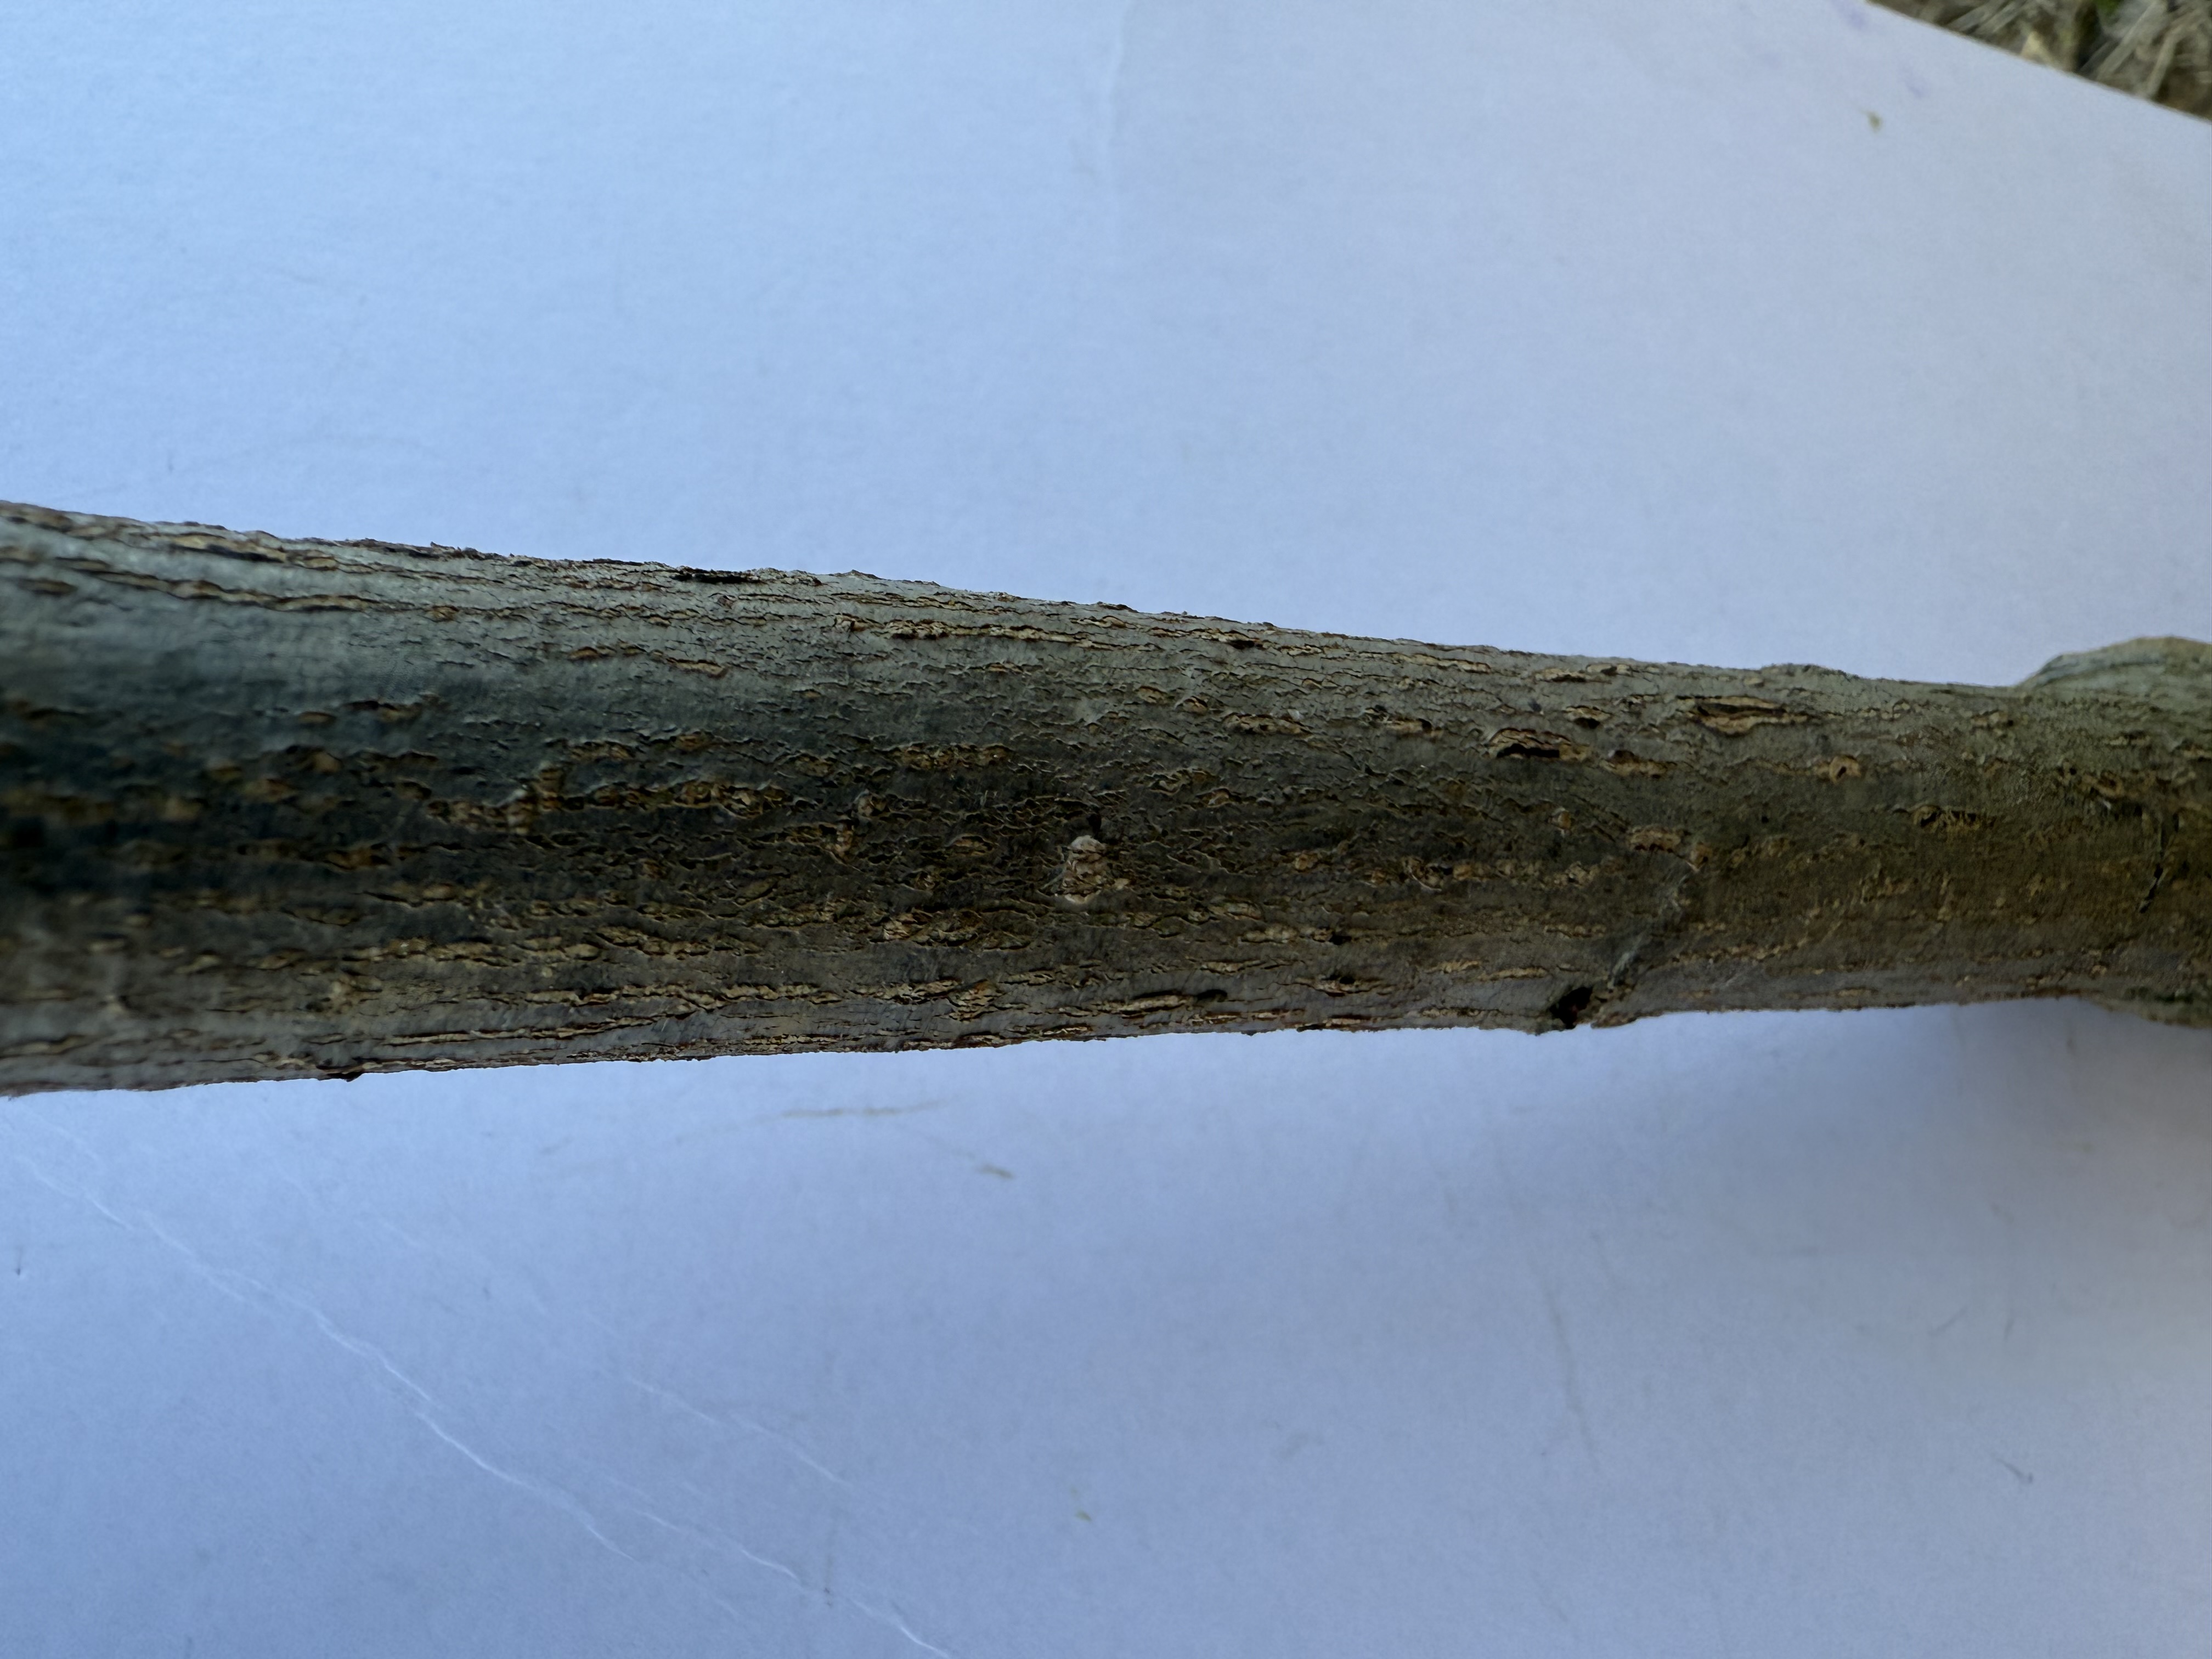
Variety: Margarita Marilla Pear